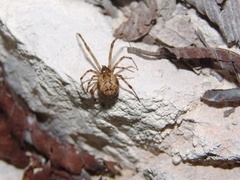
Species: Parasteatoda_tepidariorum